Shukra

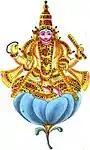
Depiction of Shukra from the 1842 book "The Complete Hindoo Pantheon" by E. A. Rodrigues

Shukra is a Sanskrit word that means "clear" or "bright". It also has other meanings, such as the name of a sage who was the preceptor of the asuras and taught them the Vedas. In medieval mythology and Hindu astrology, the word refers to the planet Venus, one of the Navagrahas.